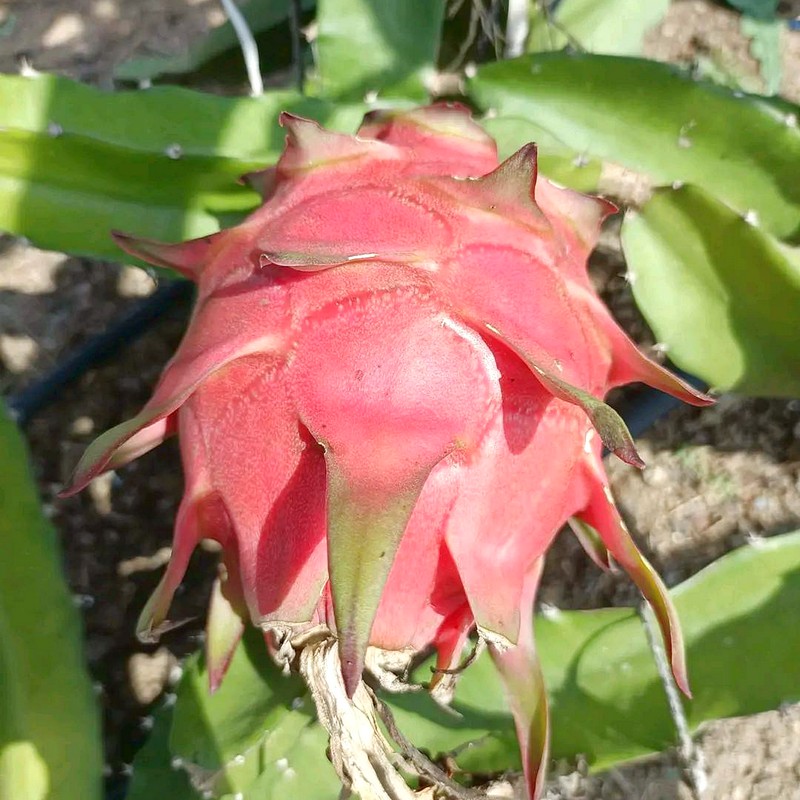
Label: Fresh Dragon Fruit